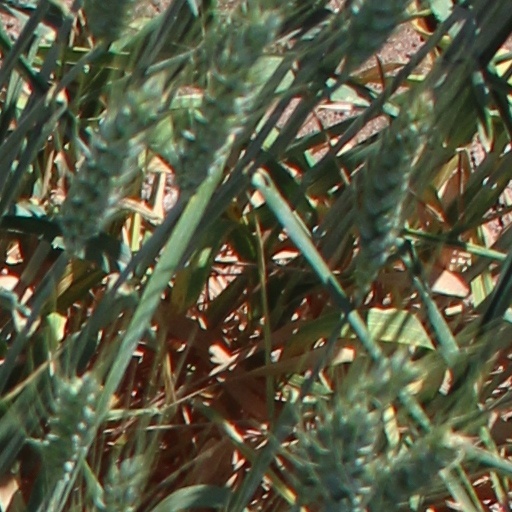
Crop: wheat